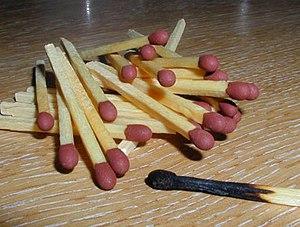
Une allumette est une petite tige de bois, de carton ou de chiffon, destinée à créer une flamme par friction avec son extrémité enduite d'un produit chimique inflammable, après quoi elle n'est plus utilisable.
Il existe de nombreuses techniques de production de feu. Les systèmes d'allumages traditionnels se divisent en deux catégories principales :